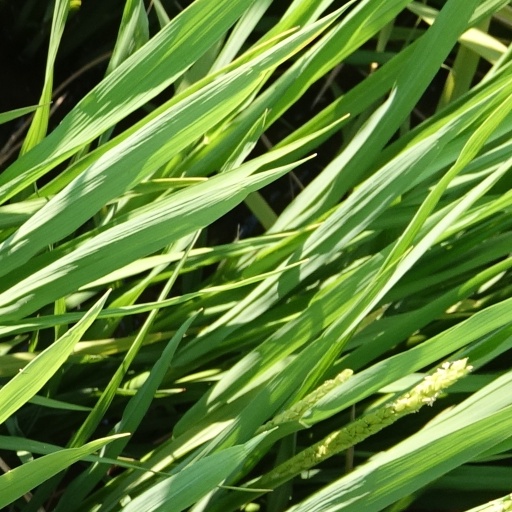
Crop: rice